The Lawful and the Prohibited in Islam

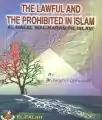

The Lawful and the Prohibited in Islam is a book by Islamic scholar Yusuf al-Qaradawi, originally published in 1960 under the Arabic title "Al-Halal Wal-Haram Fil-Islam". Some translations into English of the work include those published by: